Popham Seymour-Conway

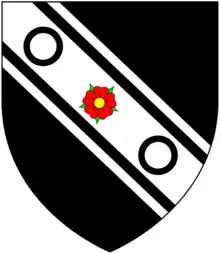
Arms of Conway: "Sable, on a bend cotised argent a rose gules between two annulets of the first"

Popham Seymour-Conway (1675 – 18 June 1699), born Popham Seymour, was an Anglo-Irish landowner who served as Member of the Irish Parliament for Lisburn in 1697.